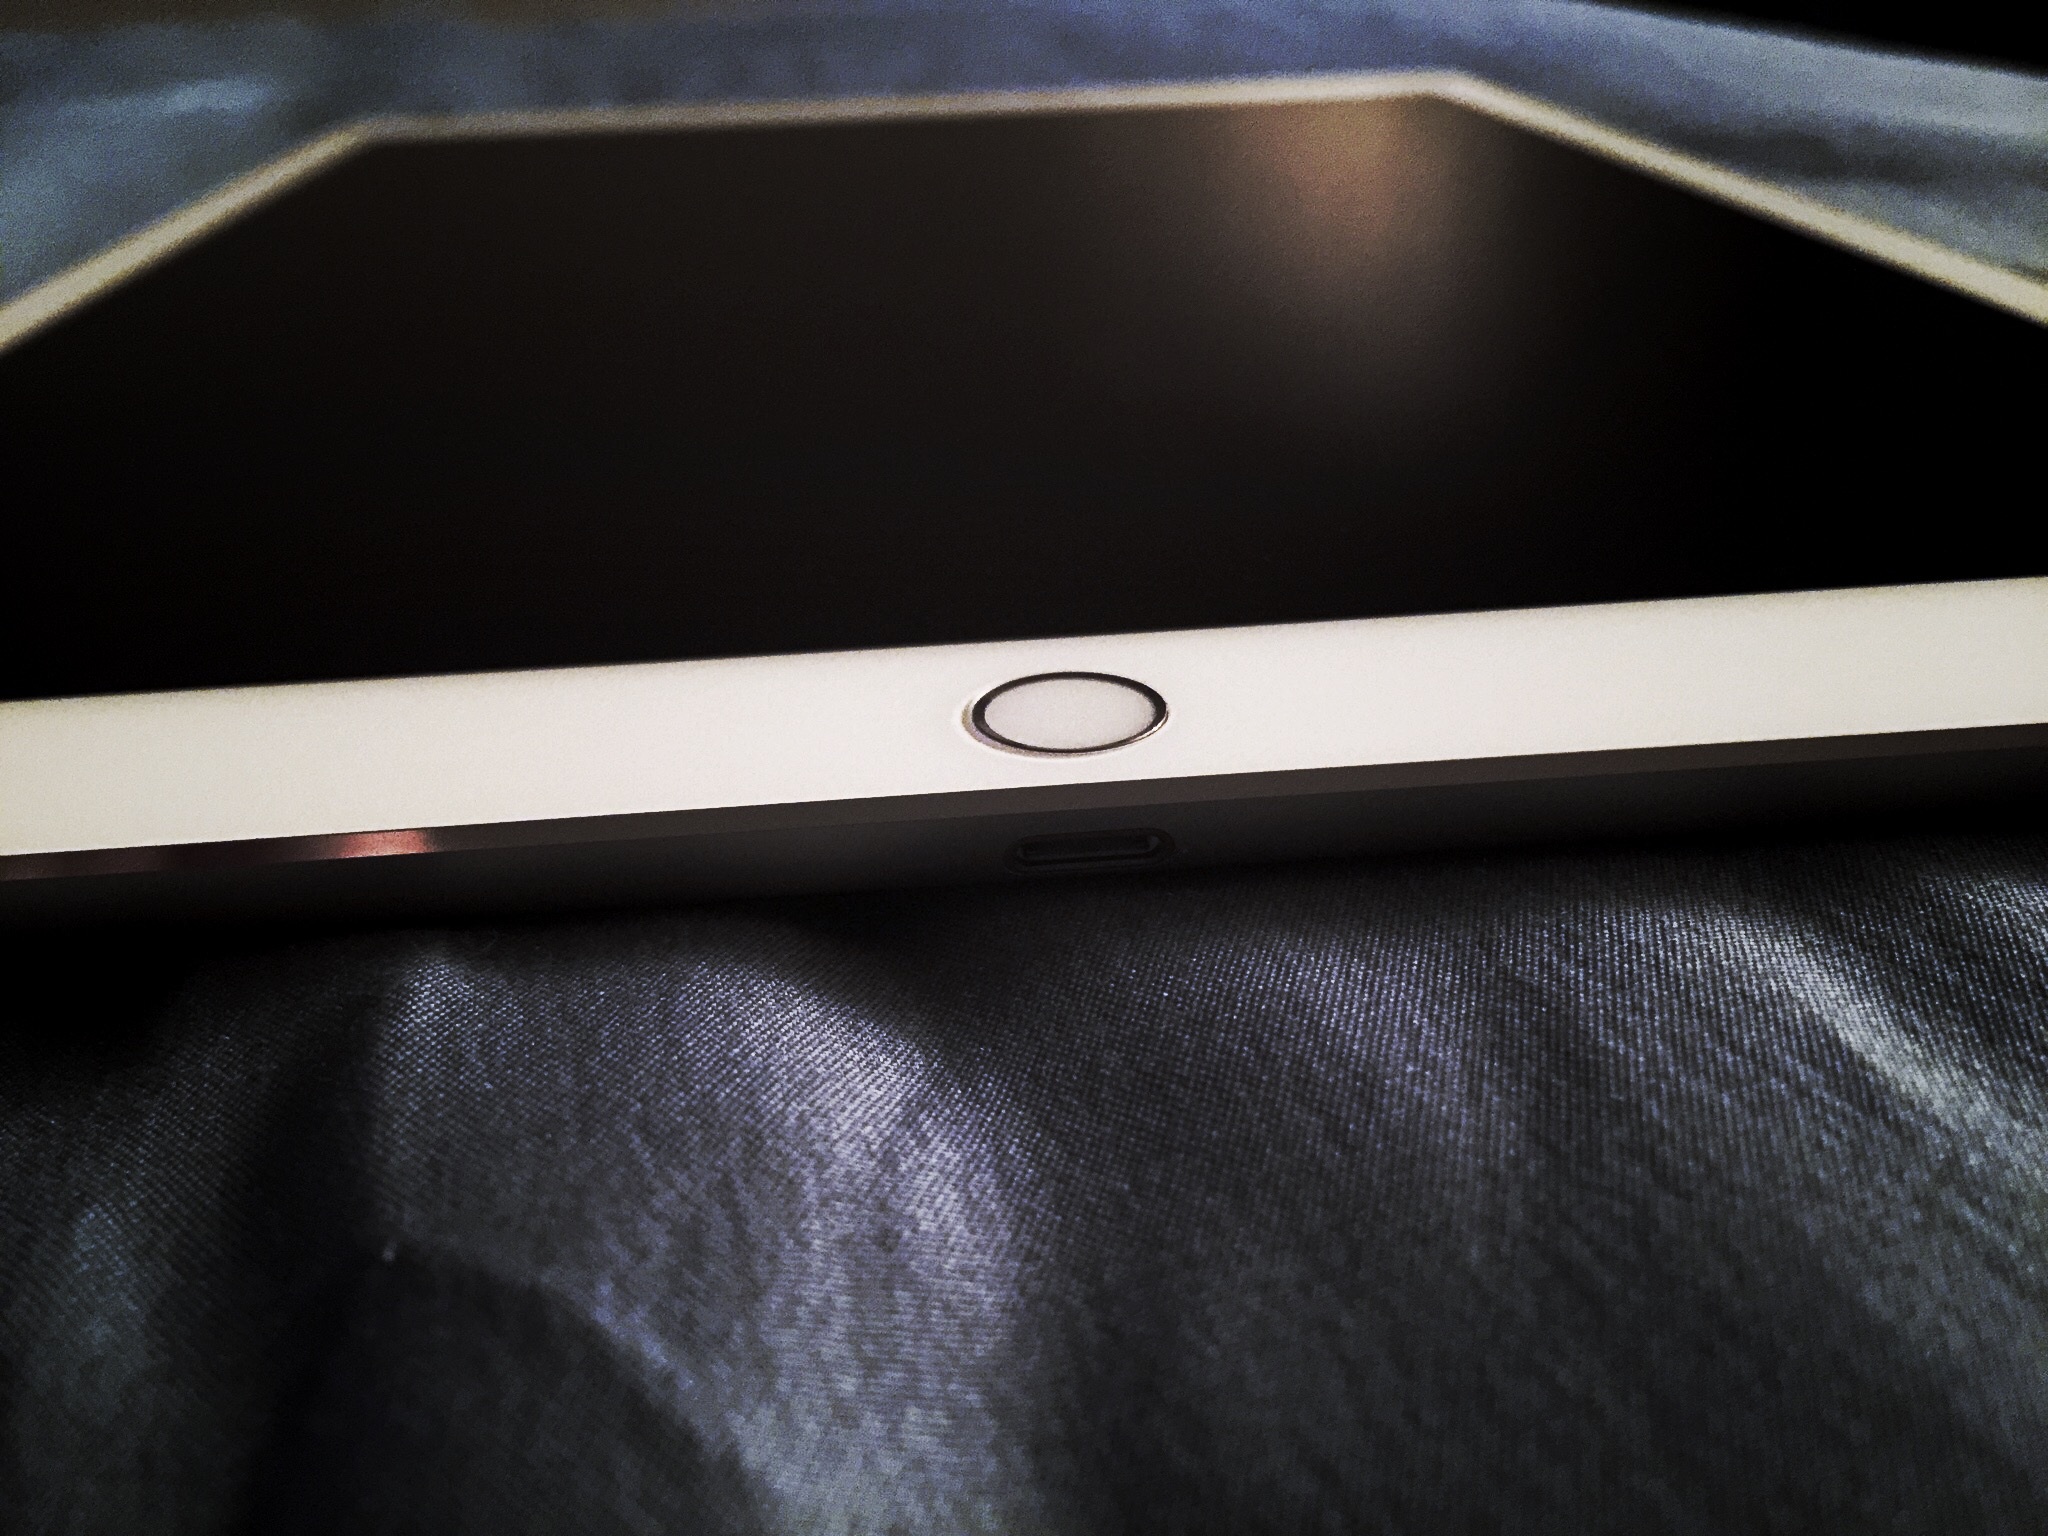
technology, leather, gadget, black, mobile phone